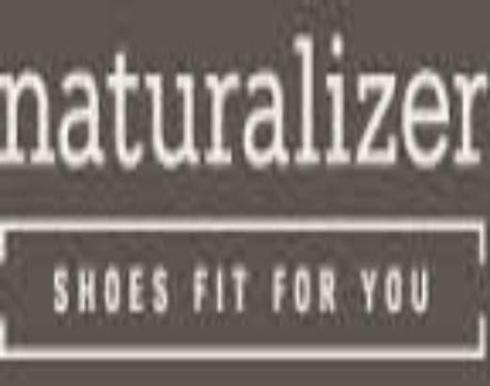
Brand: naturalizer-2
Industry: Clothes